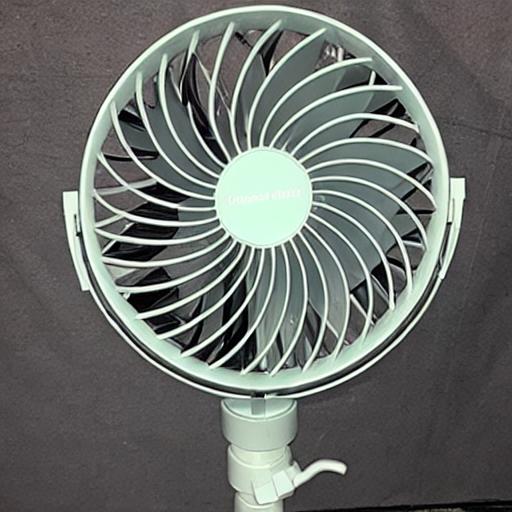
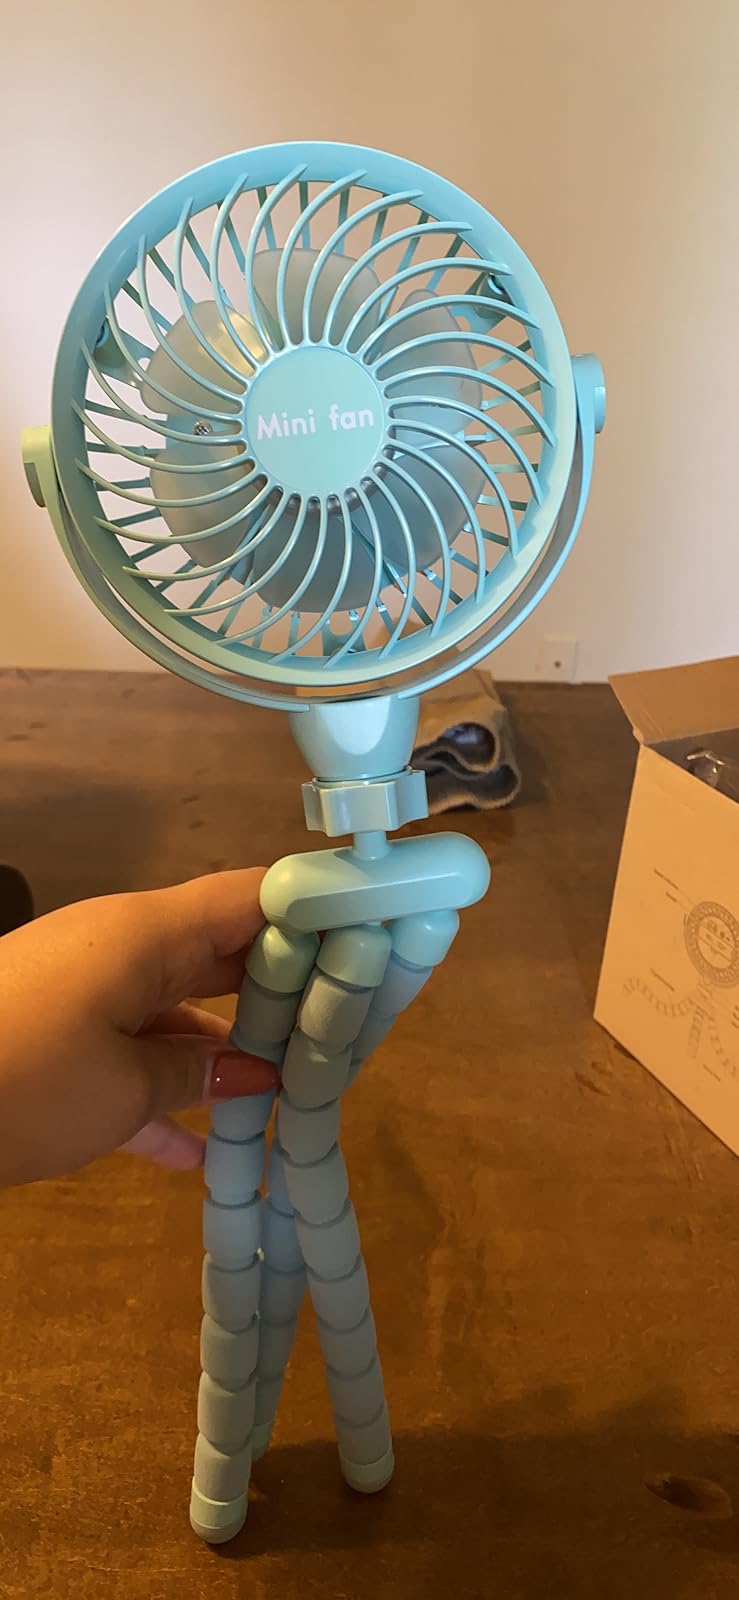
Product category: fan
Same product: no